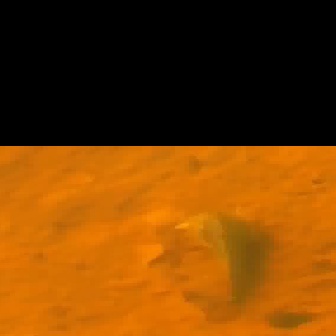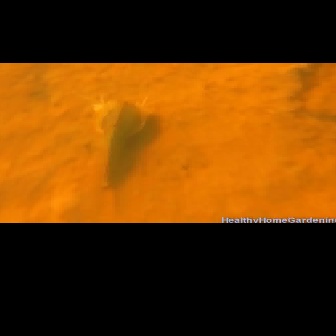
  Please identify the target specified by the bounding box [161,187,290,316] in the first image and locate it in the second image. Return the coordinates in [x_min,y_min,x_max,y_max] format.
Answer: [77,95,170,188]